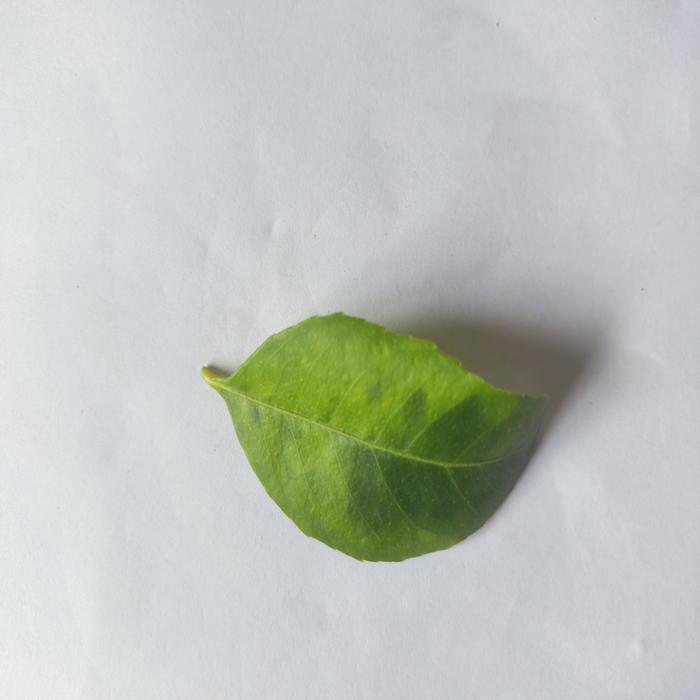
Crop: Lemon
Leaf condition: Citrus